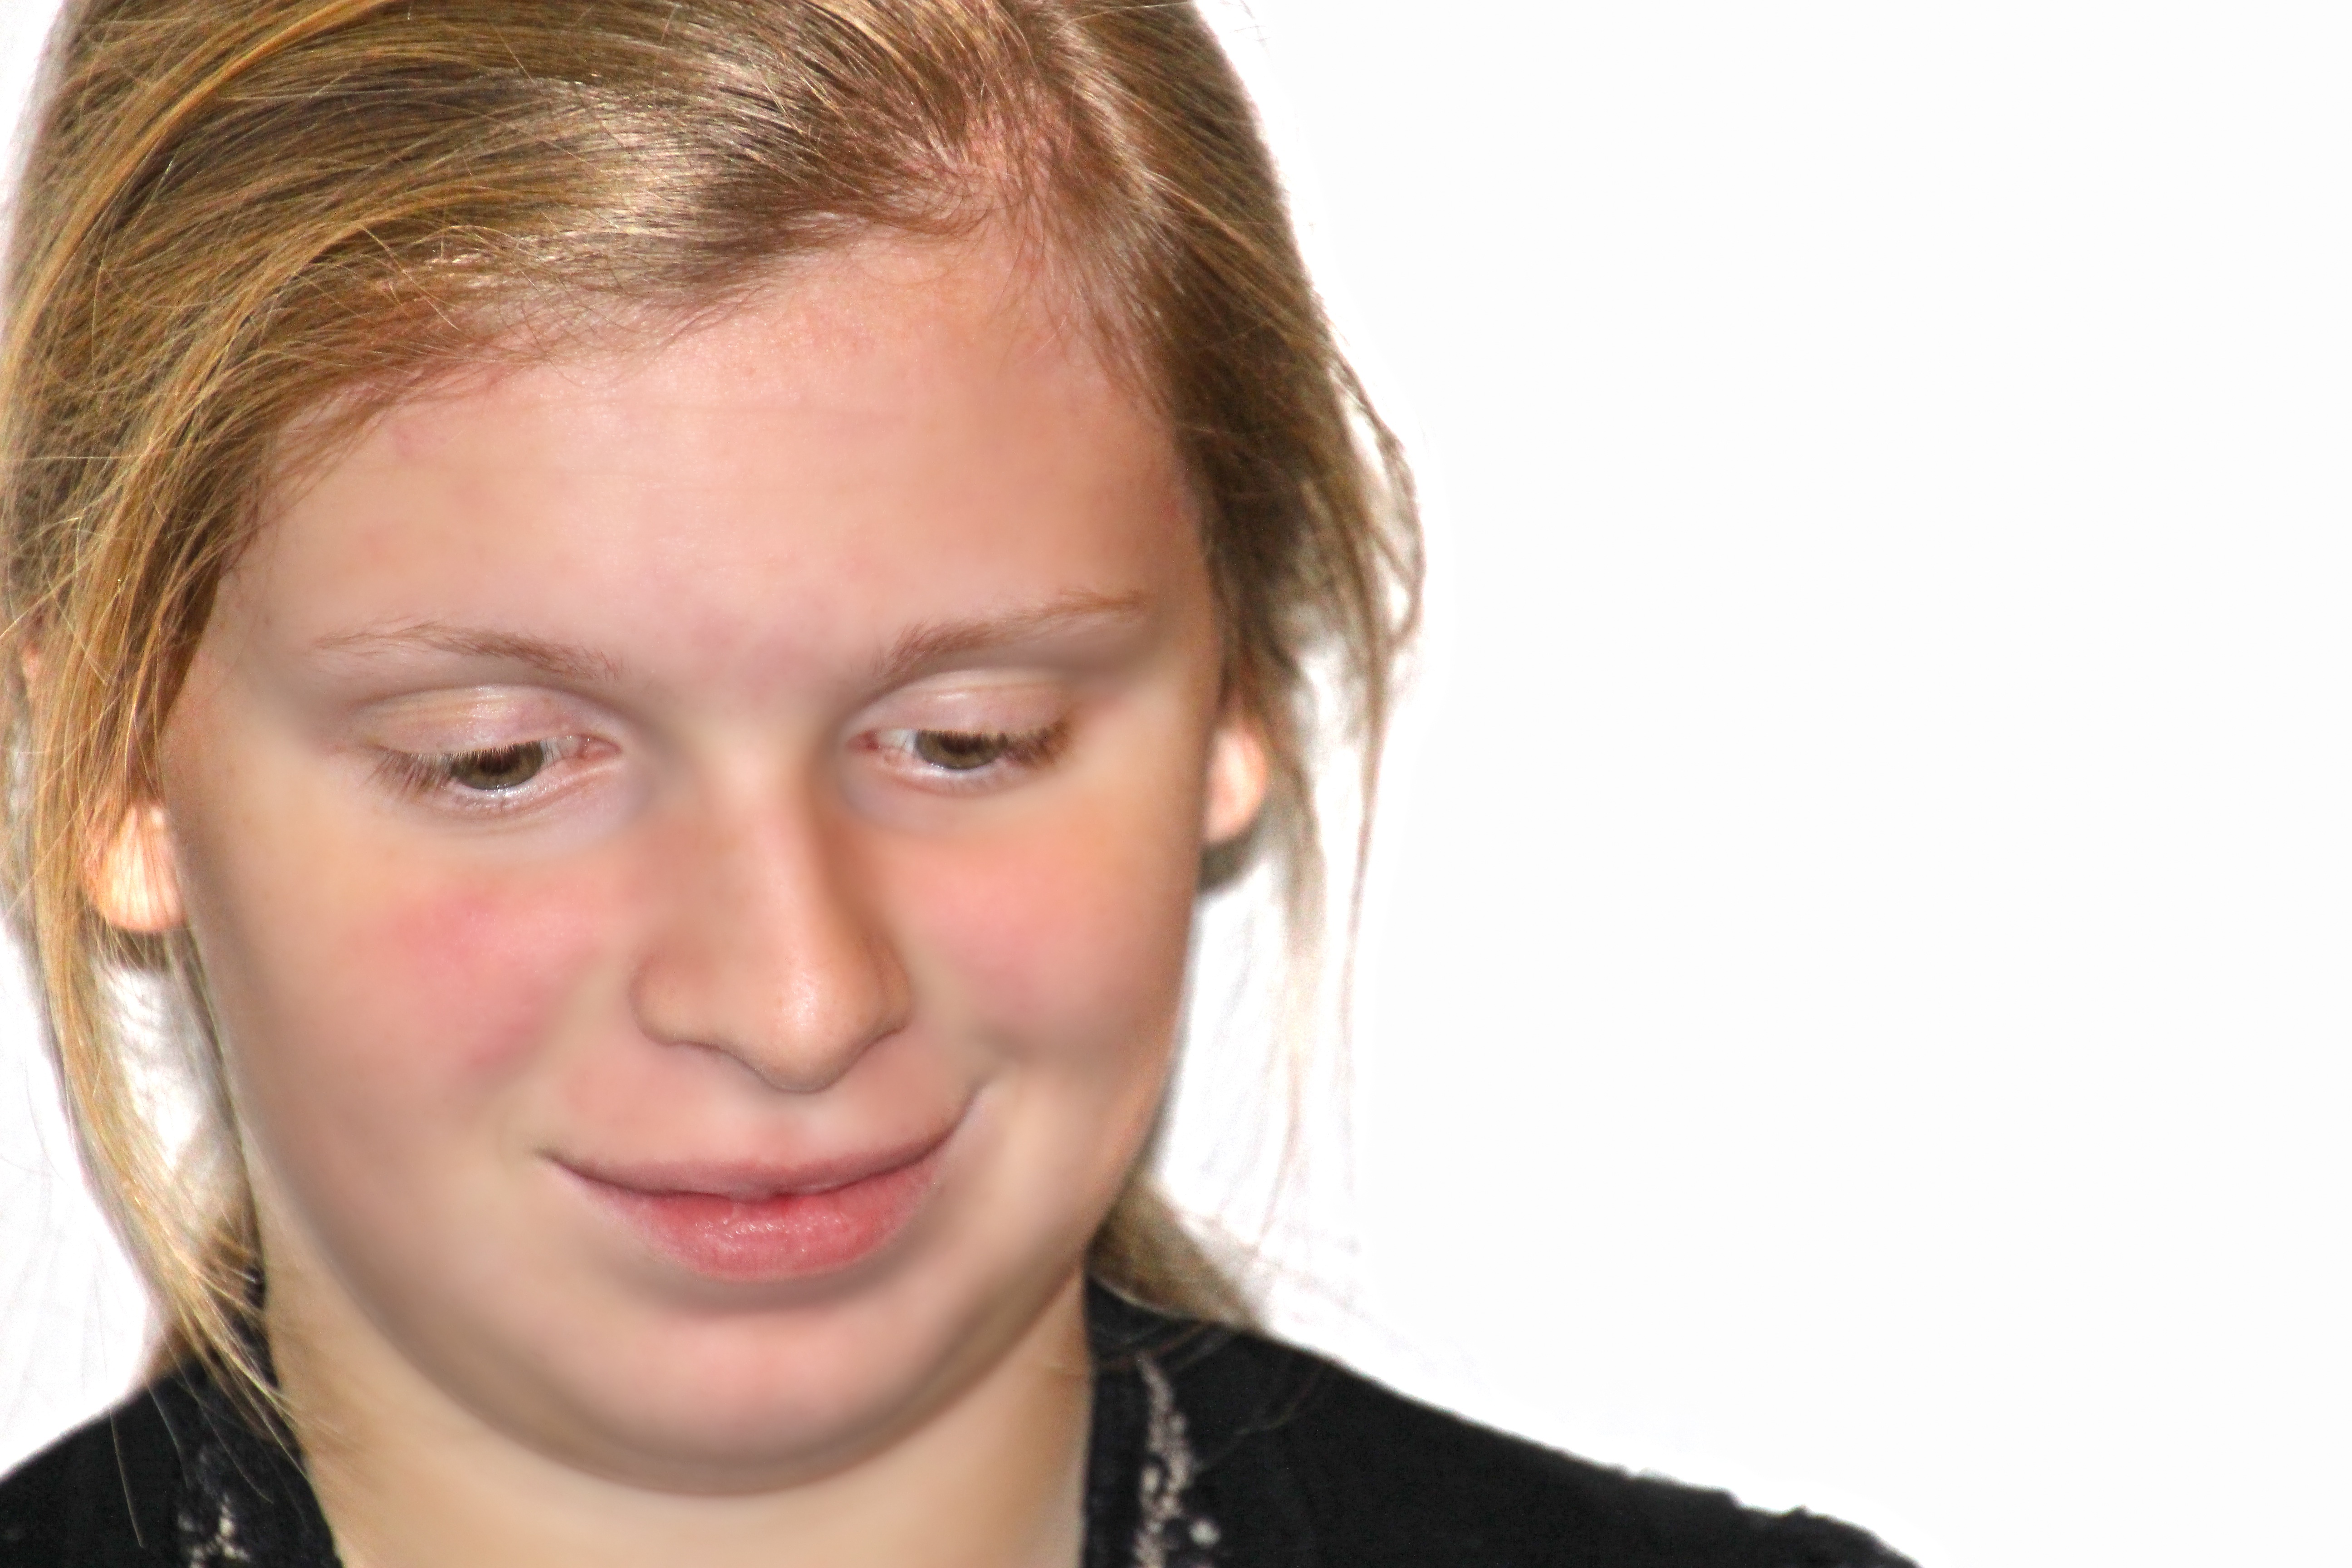
person, hair, singer, lip, hairstyle, eyebrow, mouth, long hair, face, nose, cheek, eye, head, skin, beauty, blond, organ, forehead, jaw, brown hair, chin, layered hair